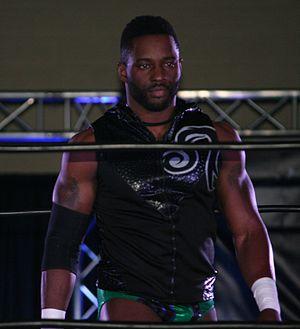
Cedric Alexander en 2016.